Hey Jude (film)

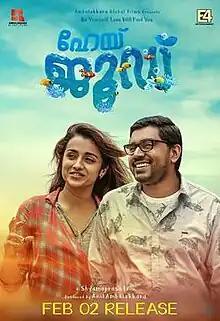
Poster

Hey Jude is a 2018 Indian Malayalam-language romantic comedy film directed by Shyamaprasad, written by Nirmal Sahadev and George Kanatt. It stars Nivin Pauly and Trisha Krishnan in lead roles and marks Trisha's Malayalam debut. The film features songs composed by Rahul Raj, Ouseppachan, M. Jayachandran and Gopi Sundar. The film released on 2 February 2018, where it received mixed-to-positive reviews from critics. The film was a box office bomb.